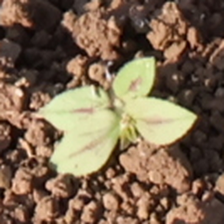
Weed species: Choti_dudhi_(Euphorbia_hirta)